Arm warmer

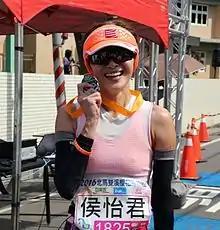
A marathon runner wearing running sleeves in Taipei, 2016.

Sleeves made from Spandex or Lycra are used by long-distance runners and other endurance athletes. The compressive effect prevents swelling of the arm muscles and the build-up of lactic acid; they also provide insulation in cold weather and solar ultraviolet protection. During 2010 FIFA World Cup, arm warmers featuring the participating national teams became a phenomenon in the host country South Africa and abroad.